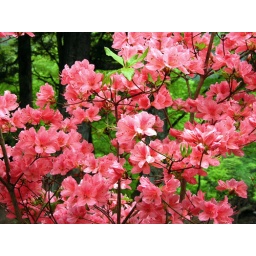
these are just some flowers on a tree in world heritage park that i found to be particularly pretty.